Describe the emotion expressed in this image:  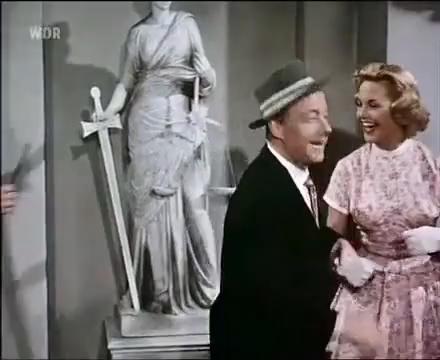
This person displays Pain, valence and arousal with low intensity.